Reassertion of British sovereignty over the Falkland Islands (1833)

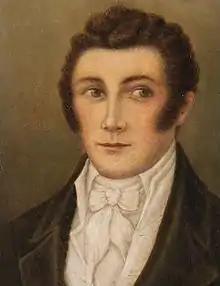
Luis Vernet

In 1765, Captain John Byron was searching for the mythical Pepys Island. Byron explored Saunders Island, which lies 1.5 miles (2.5 km) off the coast of West Falkland. He named the harbour Port Egmont, and claimed this and other islands for Britain, on the grounds of prior discovery. The next year Captain John MacBride established a British settlement at Port Egmont. Independently France had established a colony in 1764 at Port Louis, which it handed over to Spain in 1767.